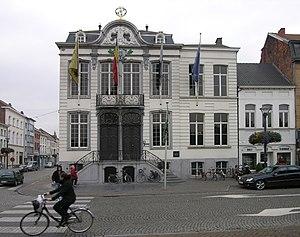
Cette page regroupe l'ensemble des monuments classés de la ville de Lokeren.
Lokeren [ˈloːkərə] est une ville néerlandophone de Belgique située en Région flamande dans la province de Flandre-Orientale.